Philibert de l'Orme

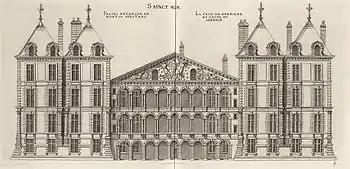
Garden facade of the Chateau de Saint-Maur (1541, demolished 1796)

In the 17th century, during the period of Louis XIV style that followed his death, his reputation suffered. The grand stairway that he built at the Tuileries Palace was demolished in 1664, as was his Château de Saint-Léger in 1668, to make way for classical structures. In 1683, he was denounced by François Blondel of the Royal Academy for his "villainous Gothic ornaments" and his "petty manner". Nonetheless, his two major theoretical works on construction and design continued to be important textbooks, and were regularly republished and read.